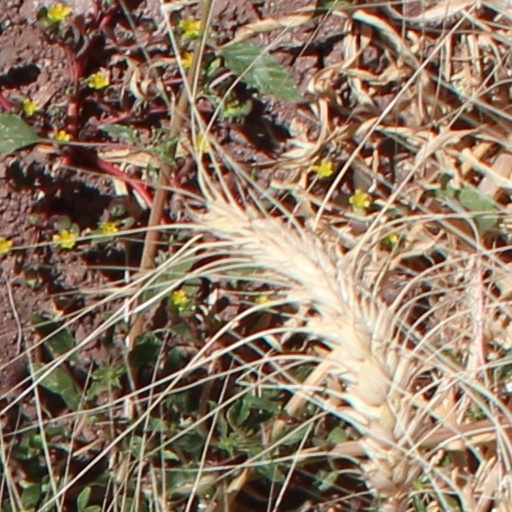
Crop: wheat